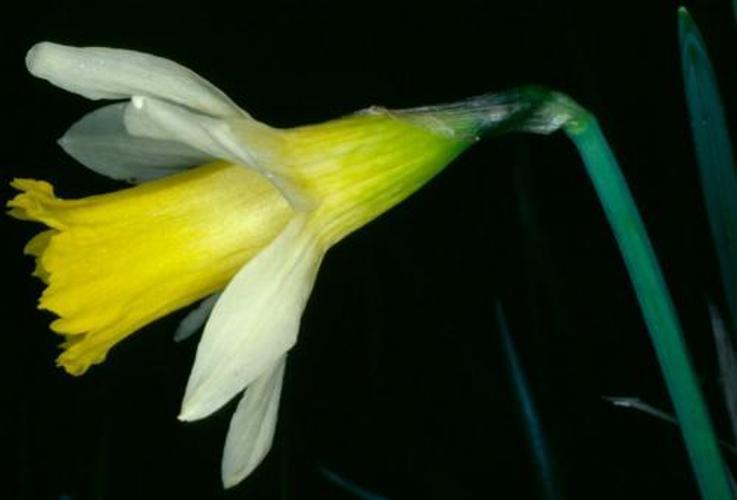
Flower: Daffodil